Jack Parsons

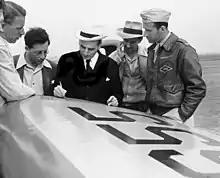
The GALCIT JATO engineering team during the solid propellant tests in January 1940. Parsons is visible cropped out on the extreme left alongside Clark Blanchard Millikan, Martin Summerfield, Theodore von Kármán, Frank Malina and pilot, Captain Homer Boushey.

For the JATO project, they were joined by Caltech mathematician Martin Summerfield and 18 workers supplied by the Works Progress Administration. Former colleagues like Qian were prevented from returning to the project by the Federal Bureau of Investigation (FBI), who ensured the secrecy of the operation and restricted the involvement of foreign nationals and political extremists. The FBI was satisfied that Parsons was not a Marxist but were concerned when Thelemite friend Paul Seckler used Parsons' gun in a drunken car hijacking, for which Seckler was imprisoned in San Quentin State Prison for two years. Englishman George Emerson replaced Arnold as the Group's official photographer.